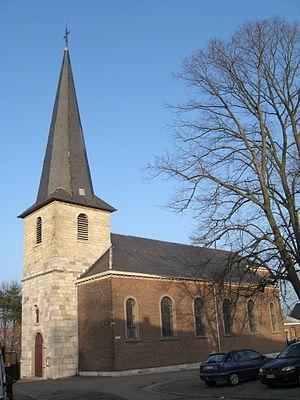
Eglise Saint-Denis à Fléron
Le diocèse de Liège, dans la province de Liège en Belgique, compte 529 paroisses. Ces paroisses sont regroupées en unité pastorale, et certaines unités pastorales forment l'un des 17 doyennés.